Protofeminism

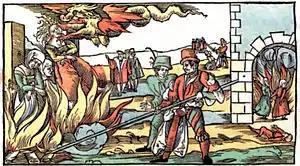
Burning of witches

In France and England, feminist ideas were attributes of heterodoxy, such as the Waldensians and Catharists, rather than orthodoxy. Religious egalitarianism, such as that embraced by the Levellers, carried over into gender equality and so had political implications. Leveller women mounted demonstrations and petitions for equal rights, although dismissed by the authorities of the day.